The Excavation of Hob's Barrow

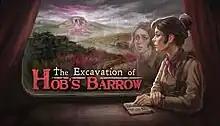

The Excavation of Hob's Barrow is a folk horror point-and-click adventure game developed by Cloak and Dagger Games and published by Wadjet Eye Games in 2022. Players attempt to solve a mystery in rural England during the Victorian era.